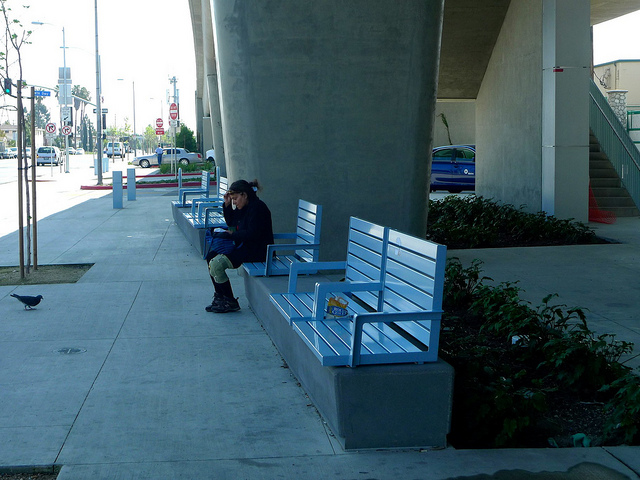
user: Given an image and a question. Answer the question in a short answer. Question: What part of the city could you find these in? Short Answer:
assistant: downtown